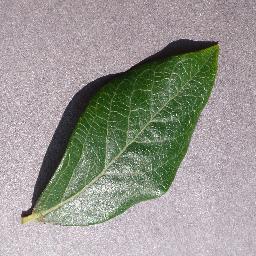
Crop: blueberry
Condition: healthy